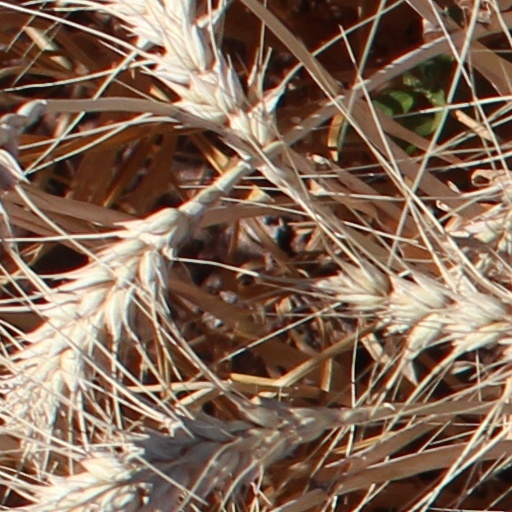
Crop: wheat